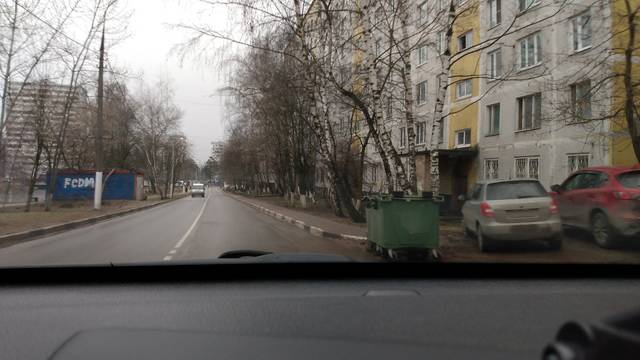
Region: Russia
Coordinates: 55.667, 37.288